Moses Levy Building

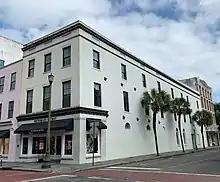
Moses Levy built 254 King St. following a devastating fire that struck the area in 1838.

The Moses Levy Building is a Greek Revival commercial structure located at 254 King St., Charleston, South Carolina.